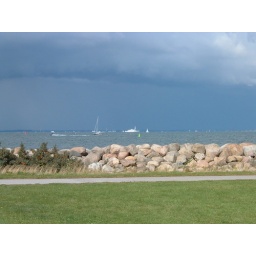
Out there they are mach racing.The big white boat is a privat yacht owned by the founder of Oracle.